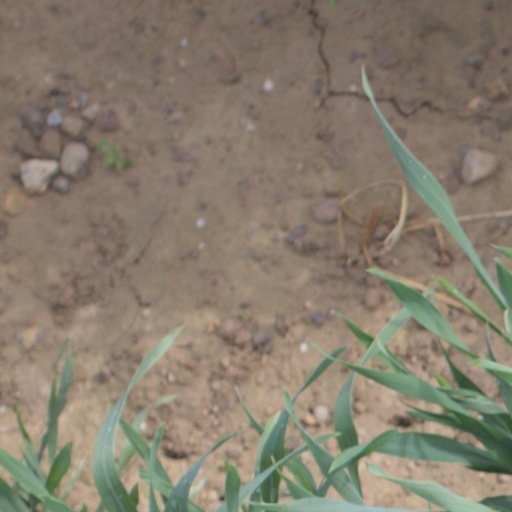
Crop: wheat